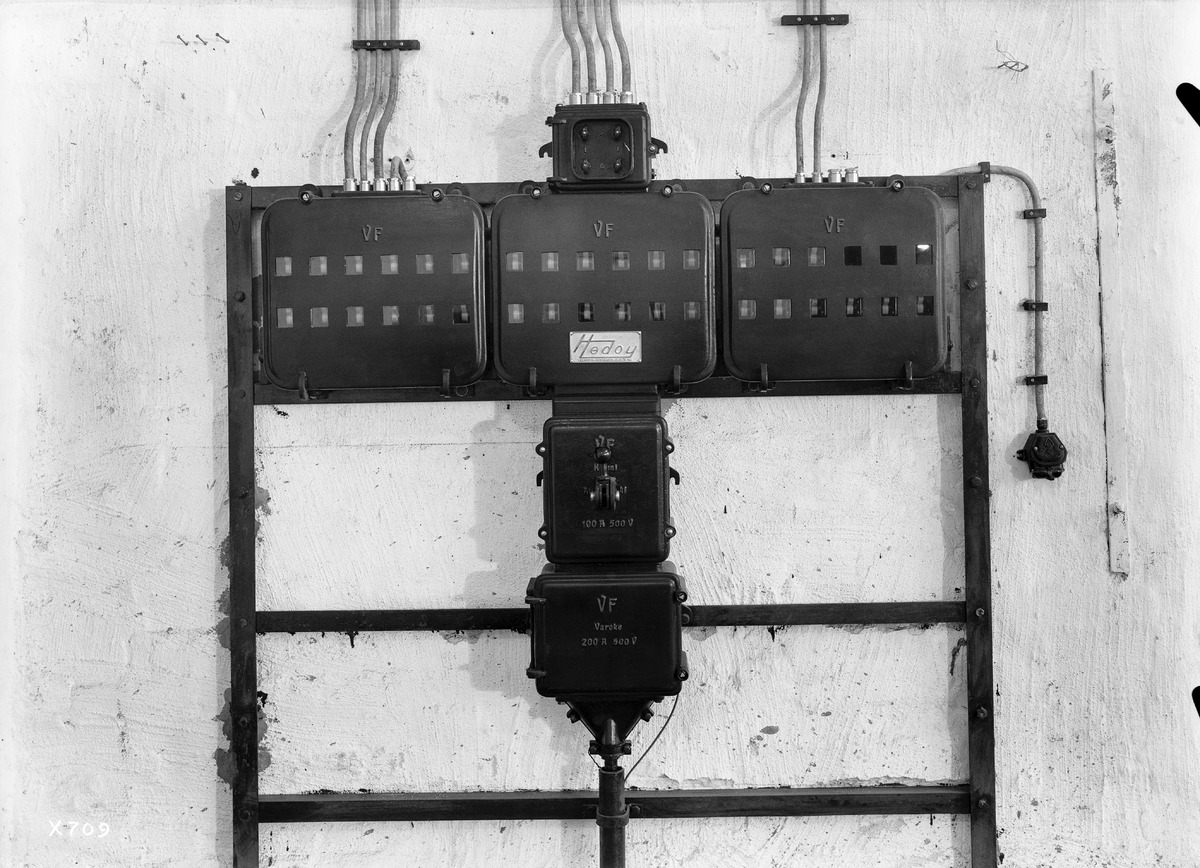
Sähkölaitteistoa
Electrical equipment
sisällön kuvaus: Teollisuuden sähkölaitteistoa vuonna 1936. content description: Industrial electrical equipment in 1936.
Vuosi: 1936
Paikka: , Suomi, Suomi
Aiheet: laitteet; laitteistot; sähkölaitteet; sähkö; teollisuus; electricity; industry